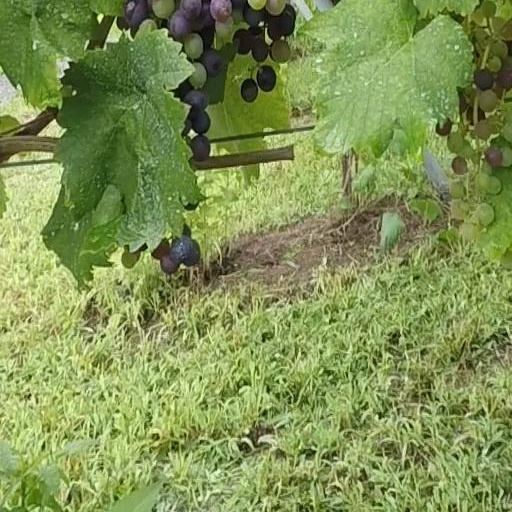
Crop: grape